Saquon Barkley

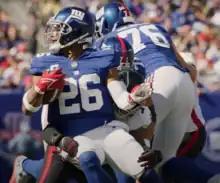
Barkley with the Giants against the Atlanta Falcons at MetLife Stadium in September 2021

On April 28, 2021, the Giants picked up the fifth-year option on Barkley's contract, worth a guaranteed $7.217 million for the 2022 season. In Week 5 against the Dallas Cowboys, Barkley's foot landed on Jourdan Lewis and his ankle rolled. On November 3, 2021, the Giants announced that Barkley was being placed in the NFL's COVID-19 protocol. In the 2021 season, Barkley had 593 rushing yards, two rushing touchdowns, 41 receptions, 263 receiving yards and two receiving touchdowns in 13 games.